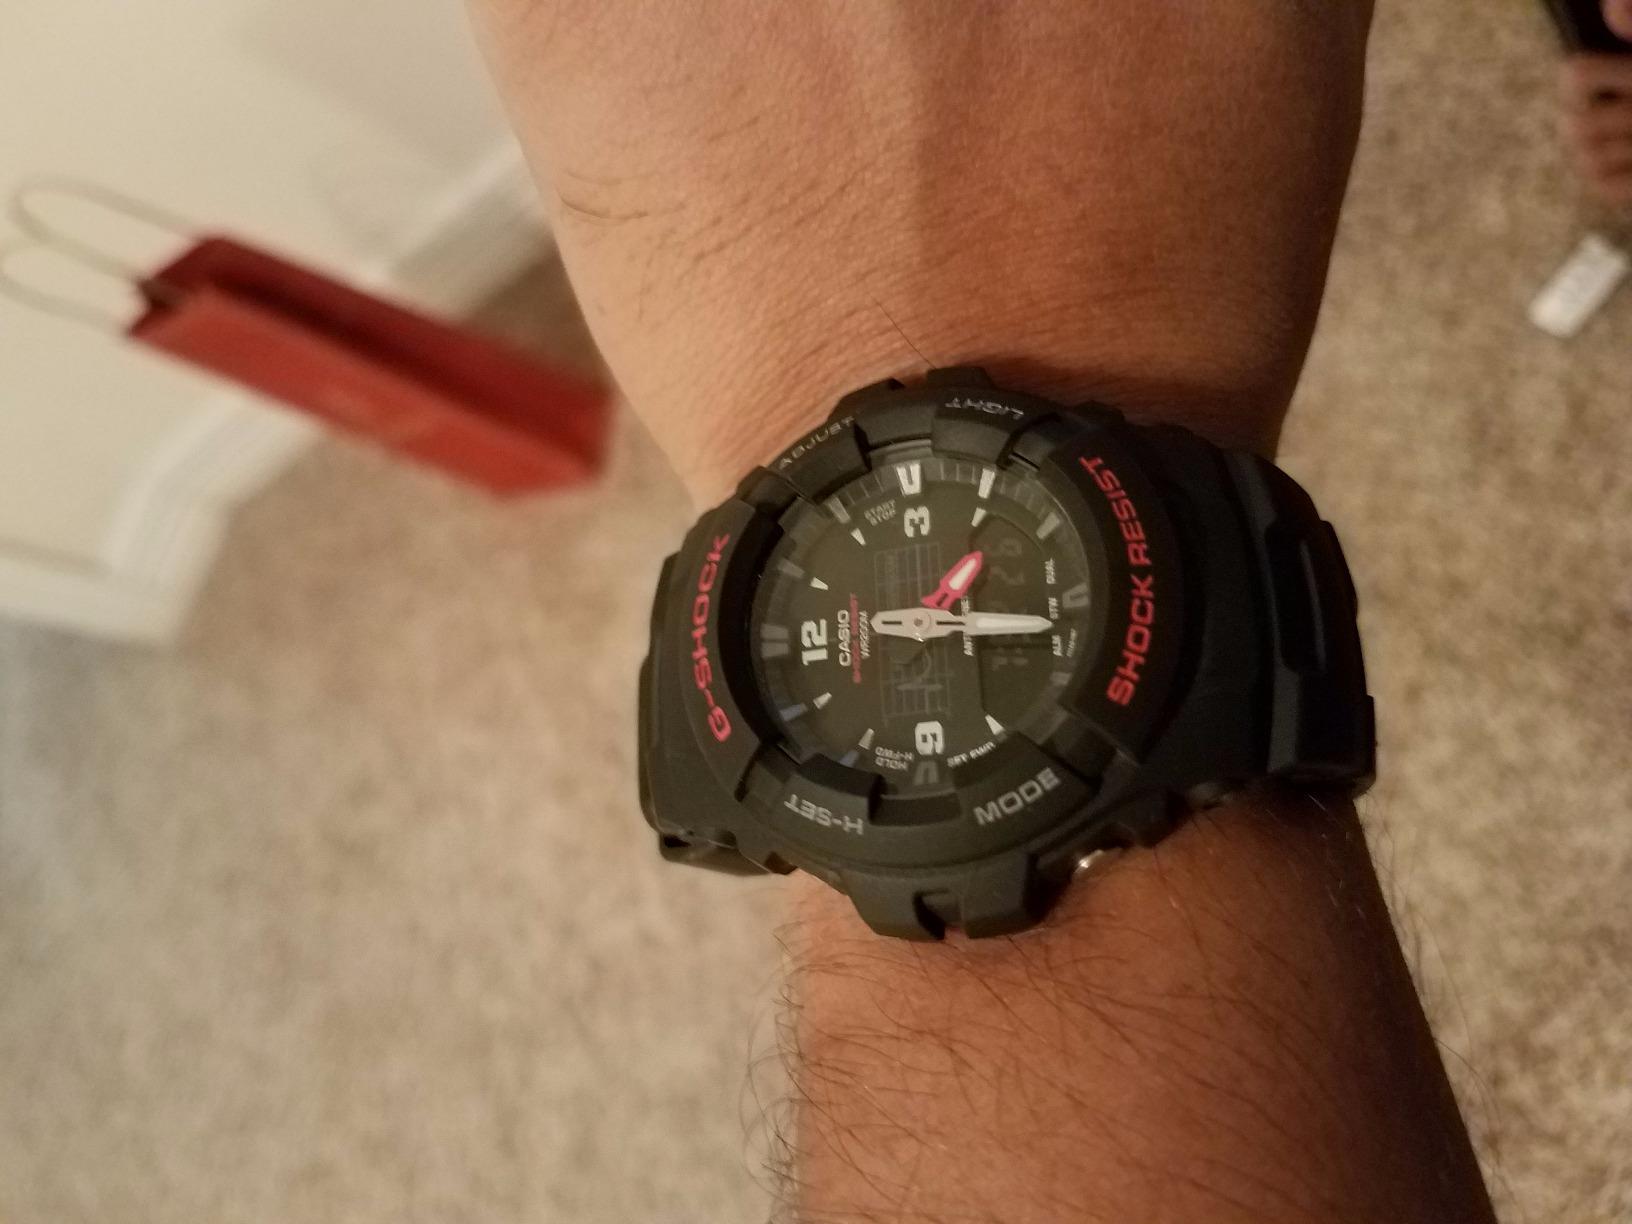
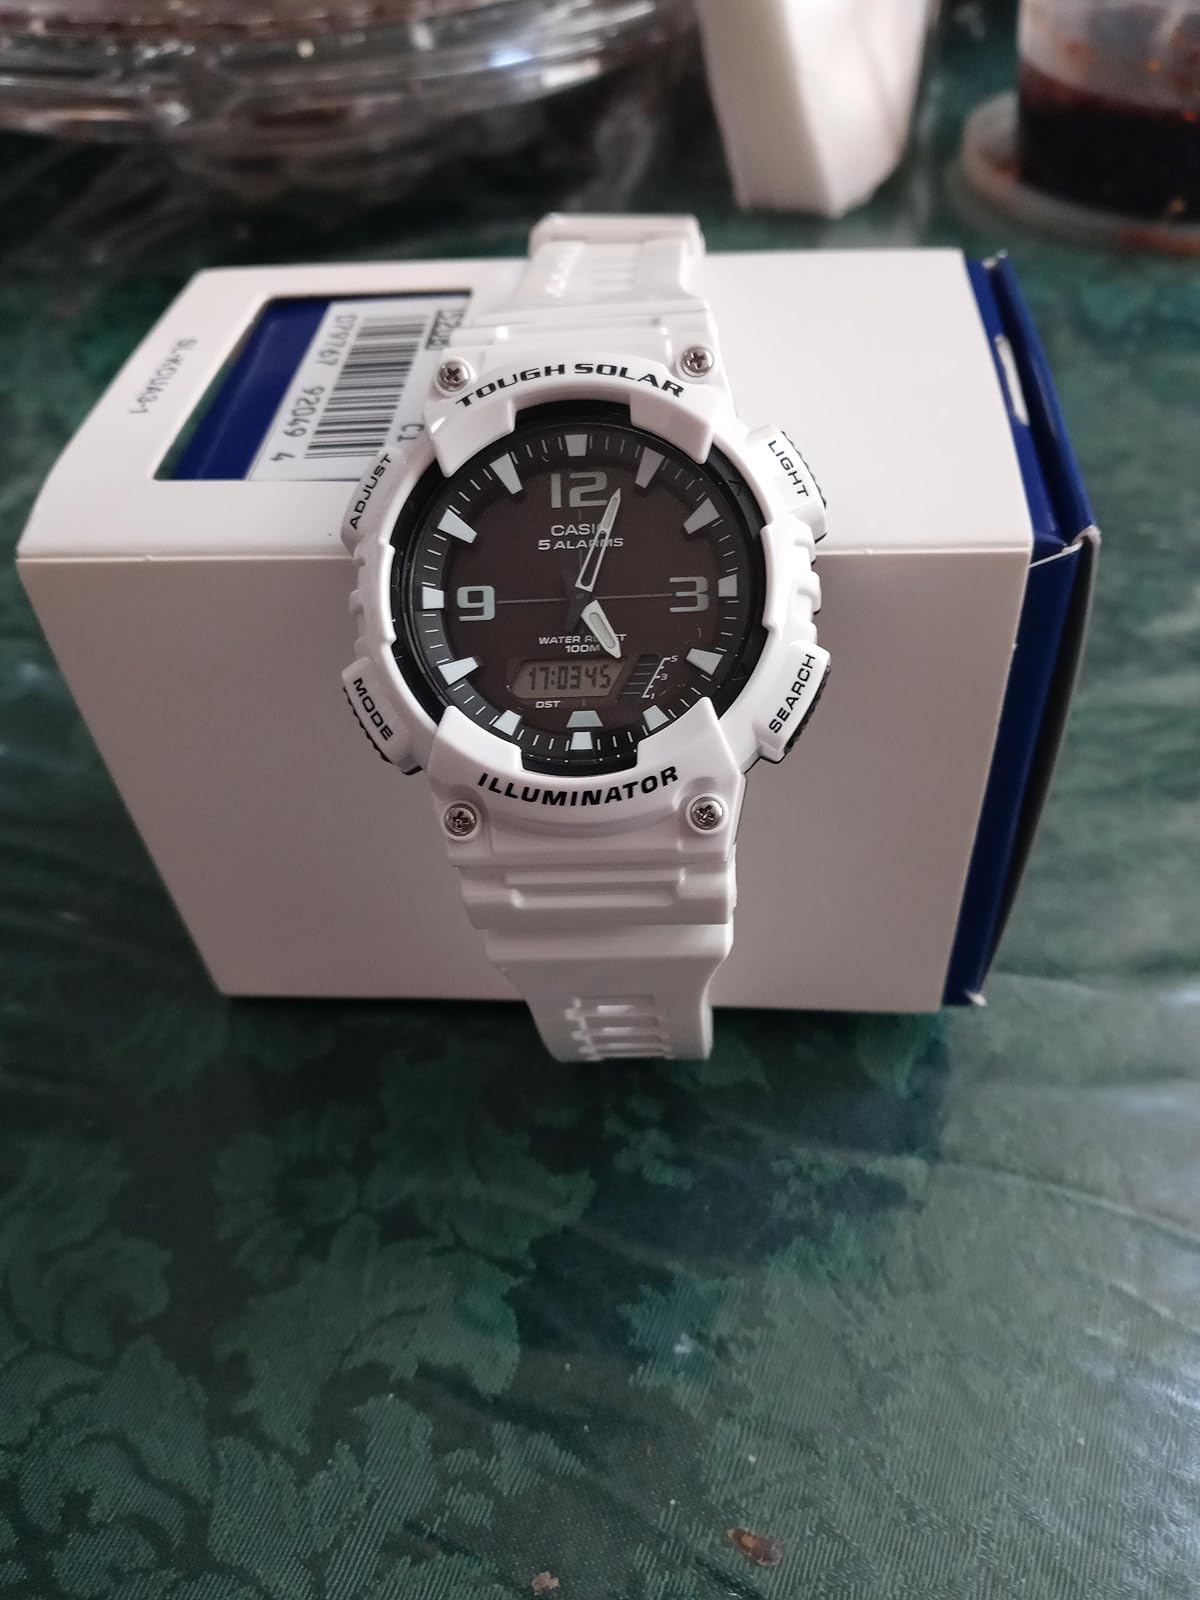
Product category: accessories_watch
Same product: no